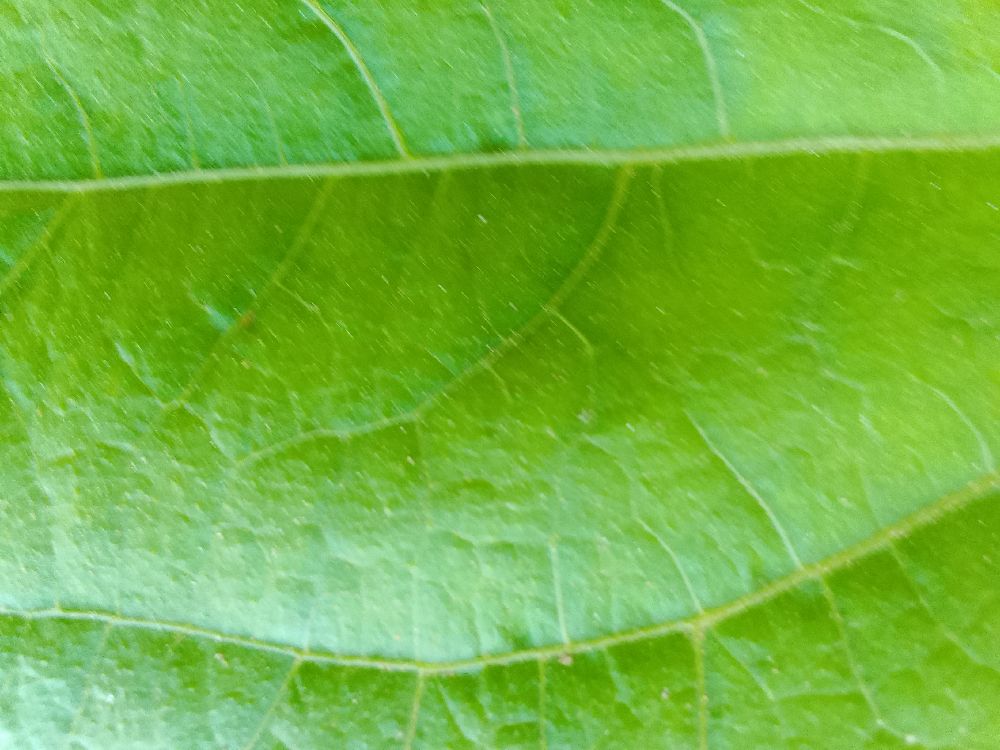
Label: healthy